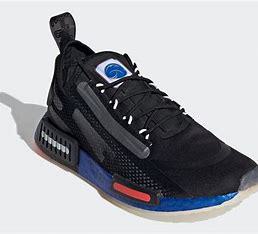
Brand: Adidas
Model: NMD_R1 Spectoo